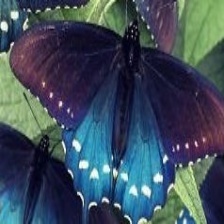
Species: PIPEVINE SWALLOW